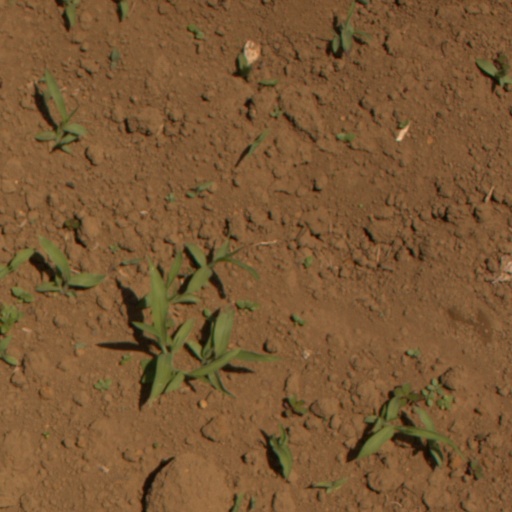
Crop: Jerusalem artichoke